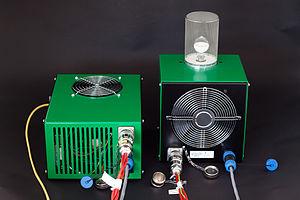
Lampe plasma de deuxième génération dédiée au secteur agronomique
La lampe plasma fonctionne par excitation radiofréquence de différents éléments du tableau périodique.